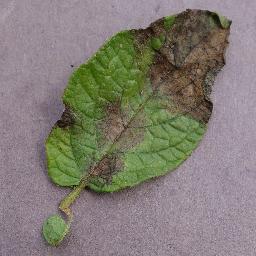
Label: Potato___Late_blight